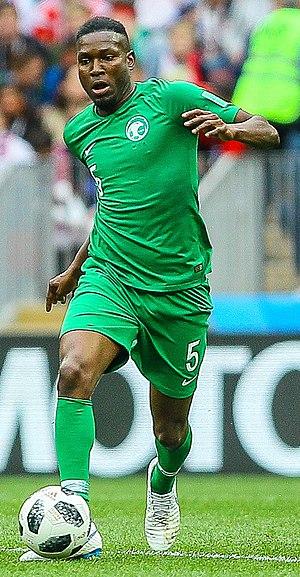
Omar Ibrahim Omar Othman Hawsawi, né le 27 septembre 1985, est un footballeur international saoudien, évoluant au poste de défenseur.